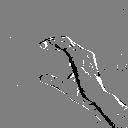
ASL letter: c